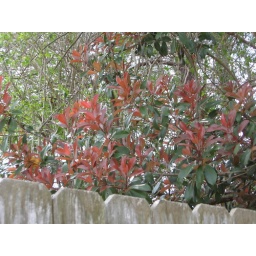
Peek over the fence to the neighbor's tree